HMS Repulse (1916)

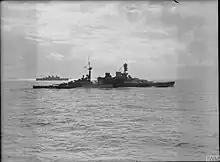
"Repulse" escorting the last convoy to reach Singapore, December 1941

"Repulse" was assigned to the Mediterranean Fleet when she recommissioned in April 1936. She transported 500 refugees from Valencia and Palma de Mallorca to Marseille, France in late 1936 after the start of the Spanish Civil War. The ship was present at the Coronation Fleet Review at Spithead on 20 May 1937 for King George VI. "Repulse" was sent to Haifa in July 1938 to maintain order during the Arab Revolt. She was selected to convey the King and Queen during their May 1939 Canadian Tour and she was refitted between October 1938 and March 1939 for this role. The twin 4-inch AA guns were replaced by two more Mark V guns and two additional quadruple .50-calibre mounts were added. The King and Queen ultimately travelled aboard the liner while "Repulse" escorted them on the first half of the journey.